Nathaniel Young Armstrong Wales

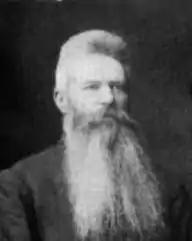
Nathaniel Young Armstrong Wales

Nathaniel Young Armstrong Wales (1832 – 3 November 1903) was a 19th-century architect, Member of Parliament, and Mayor in Dunedin, Otago, New Zealand.